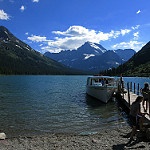
Scene: Outdoor